Alfred Moss

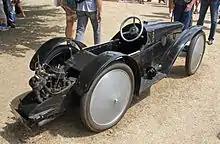
A 1919 AV

Moss became a successful London dentist, and from his mid-twenties he was also an enthusiastic competition driver, beginning his racing career at the Essex Motor Club's Winter Trial in 1921 driving a 1000 cc AV cyclecar. He was disqualified for seeking help after his rear tyres had burst twice. His AV later caught fire in Park Lane, and Moss then acquired a GN cyclecar, with which he enjoyed success in trials and hillclimbs, and which he raced at Brooklands. In 1922, he bought and began to race a Crouch Le Mans sports car which had no front brakes. In the 1924 Indianapolis 500, he placed 14th or 16th (sources differ) in a Fronty Ford.